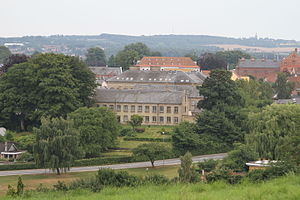
Svendborg / Historie / Den tidlige industrialisering (1848 - 1900)
Fattiggården Viebæltegård
Forsorgsmuseet Viebæltegård i Svendborg, set fra Galgebakken.
Svendborg er en dansk havne- og søfartsby på det sydlige Fyn. Med 27.068 indbyggere er det Fyns næststørste by efter Odense. Svendborg er hovedby i Svendborg Kommune og hører til Region Syddanmark. Svendborg er en gammel købstad og har selv i moderne tid bevaret sin ældre bykerne med smalle gader, torve og gårdmiljøer. Byen blev grundlagt i 1200-tallet og fejrede i 2003 sin 750-års fødselsdag.